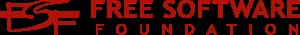
Free Software Foundation
Free Software Foundations logo
Free Software Foundation er organisationen bag GNU-projektet og begrebet fri software.